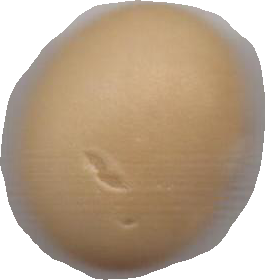
Variety: Dega